The $64,000 Question

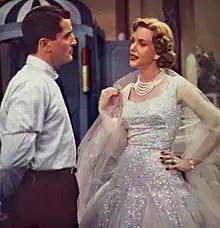
Hal March and Barbara Britton (Revlon spokeswoman) on the show's set (1955)

The $64,000 Question is an American game show broadcast in primetime on CBS-TV from 1955 to 1958, which became embroiled in the 1950s quiz show scandals. Contestants answered general knowledge questions, earning money which doubled as the questions became more difficult. The final question had a top prize of $64,000, hence the "$64,000 Question" in the show's title.